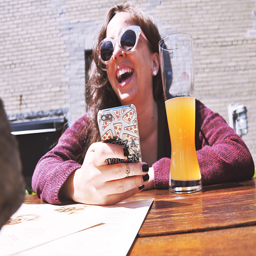
a girl online dating at a bar .